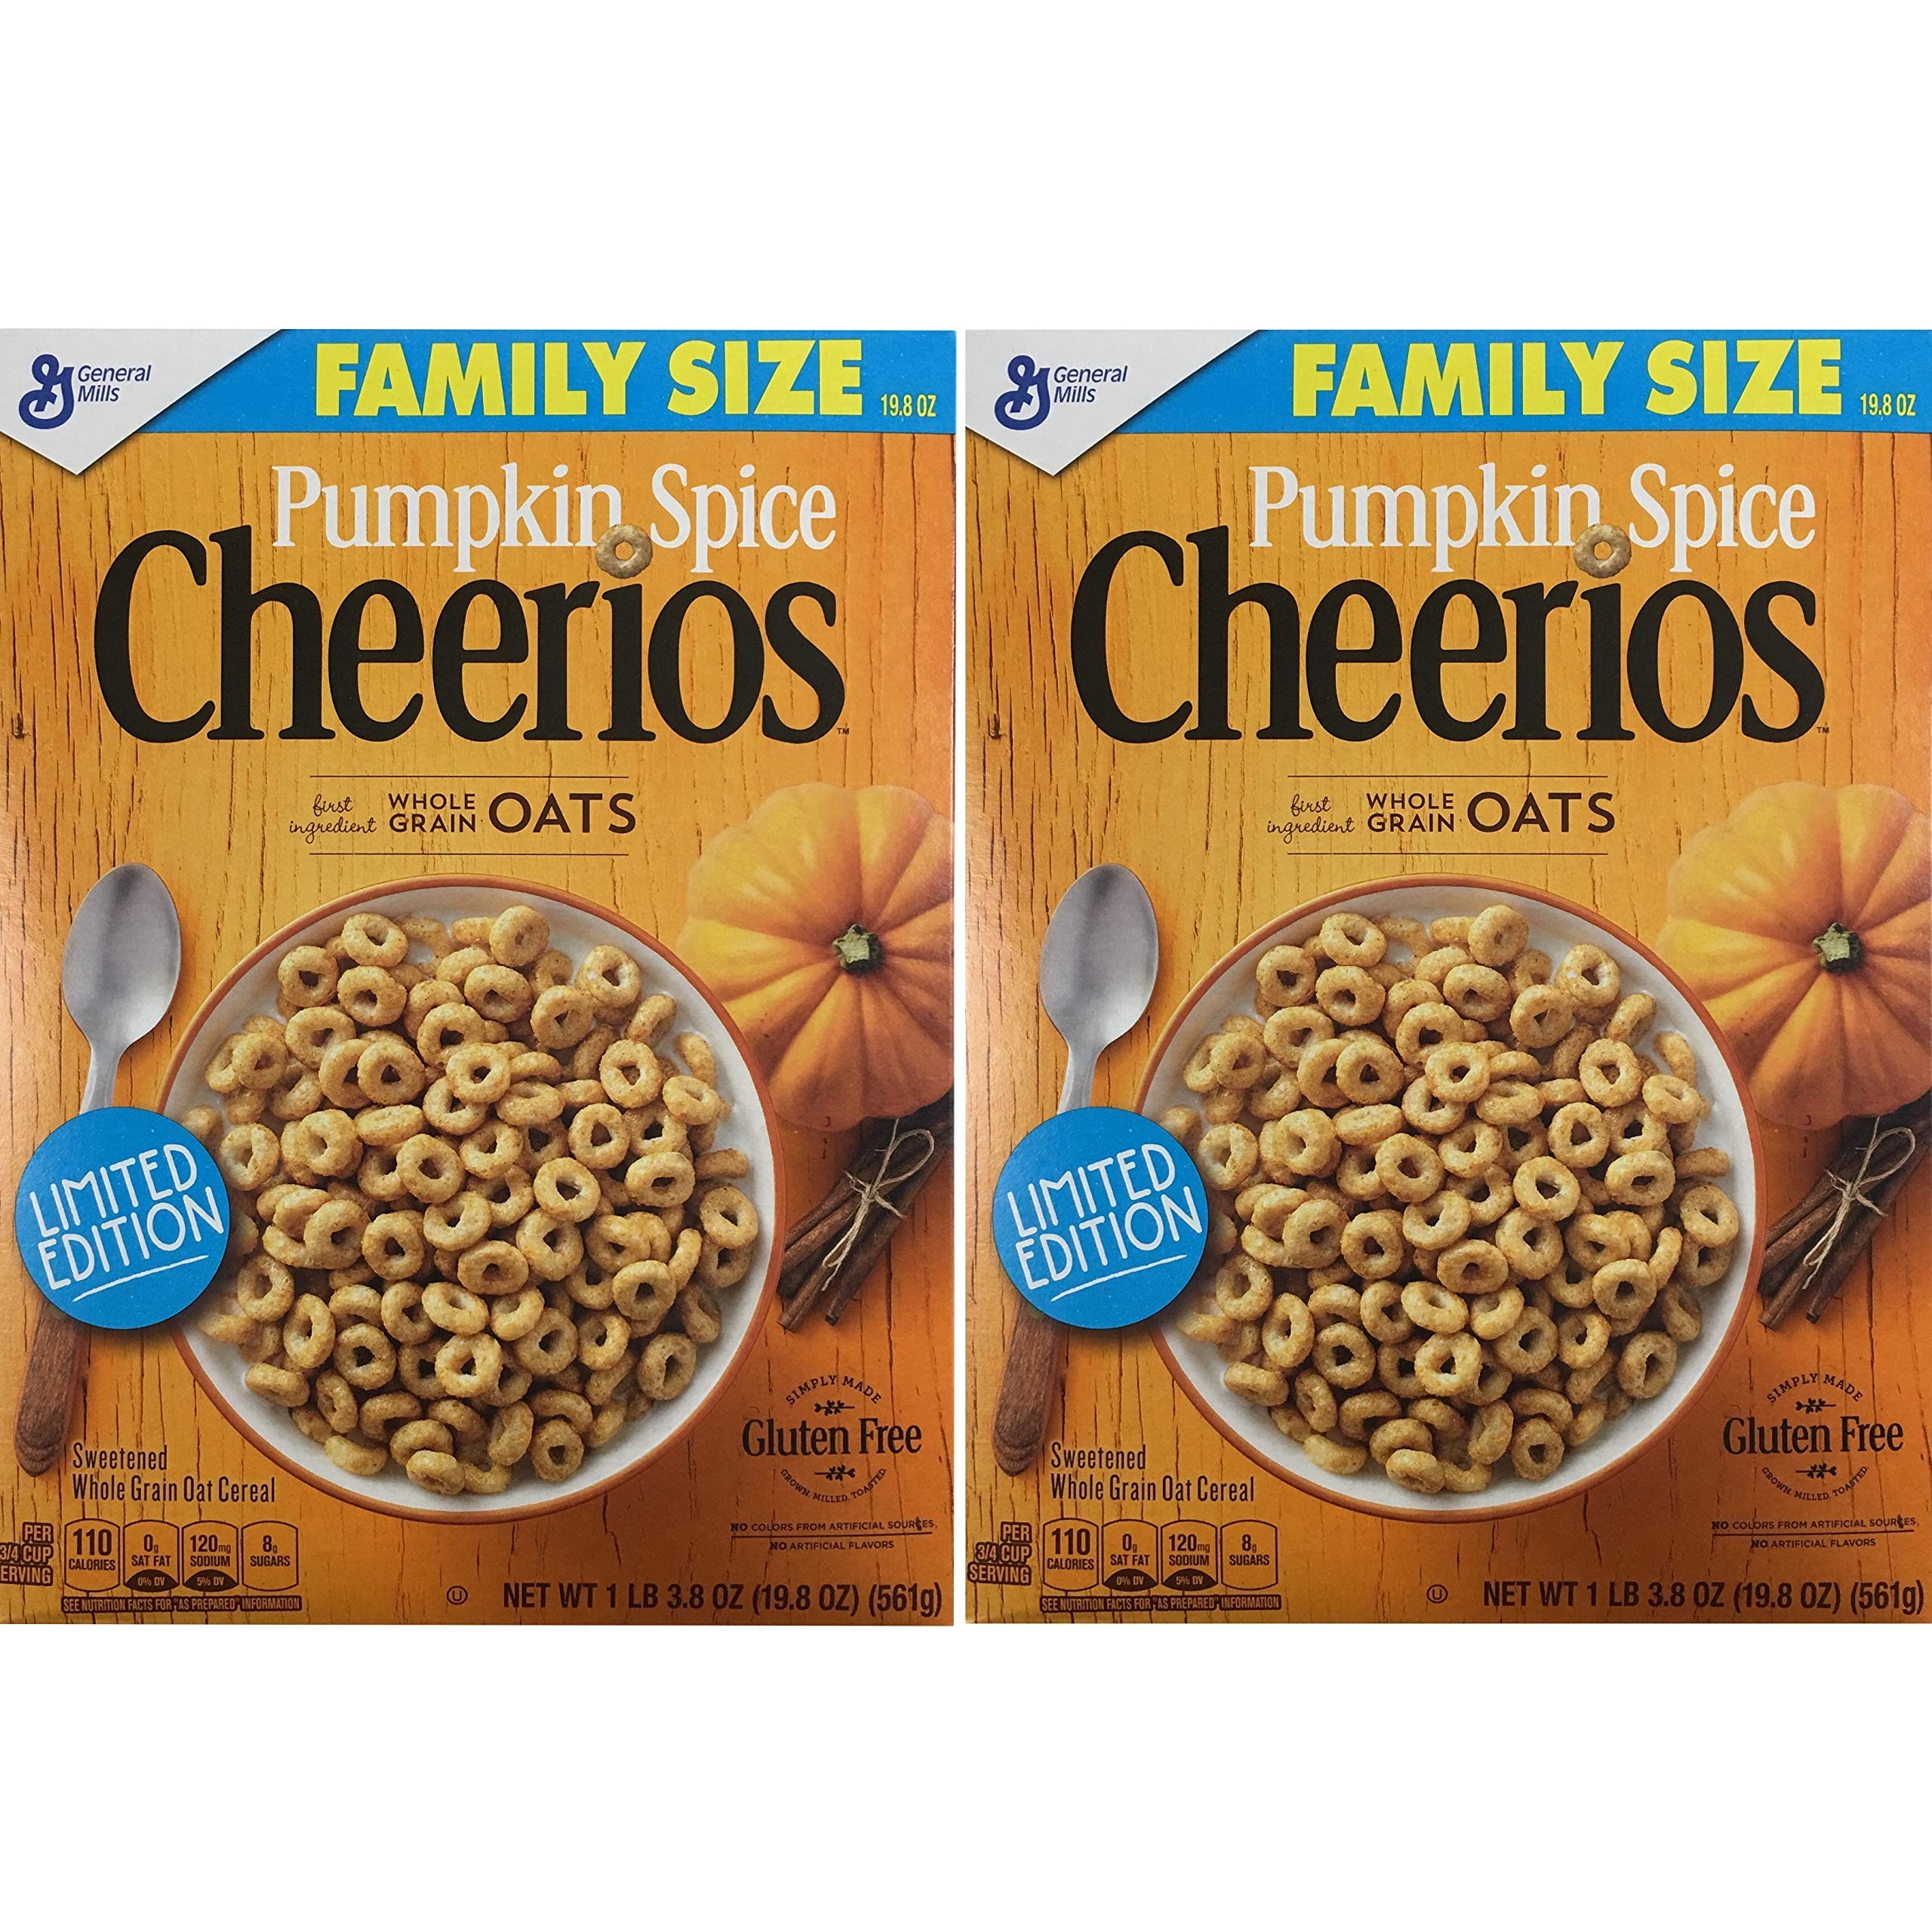
Item Name: Pumpkin Spice Cheerios Limited Edition Cereal Family Size 19.8 oz (Pack of 2)
Value: 39.6
Unit: Fl Oz

Price: 10.4